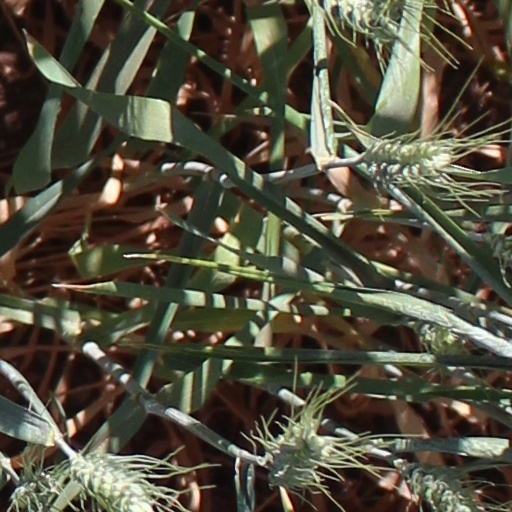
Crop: wheat